Montgomery, Texas

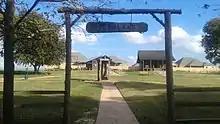
View of the entrance to Fernland Historical Park from Memory Park.

The City of Montgomery is governed locally by a city council, consisting of a mayor and five council members.